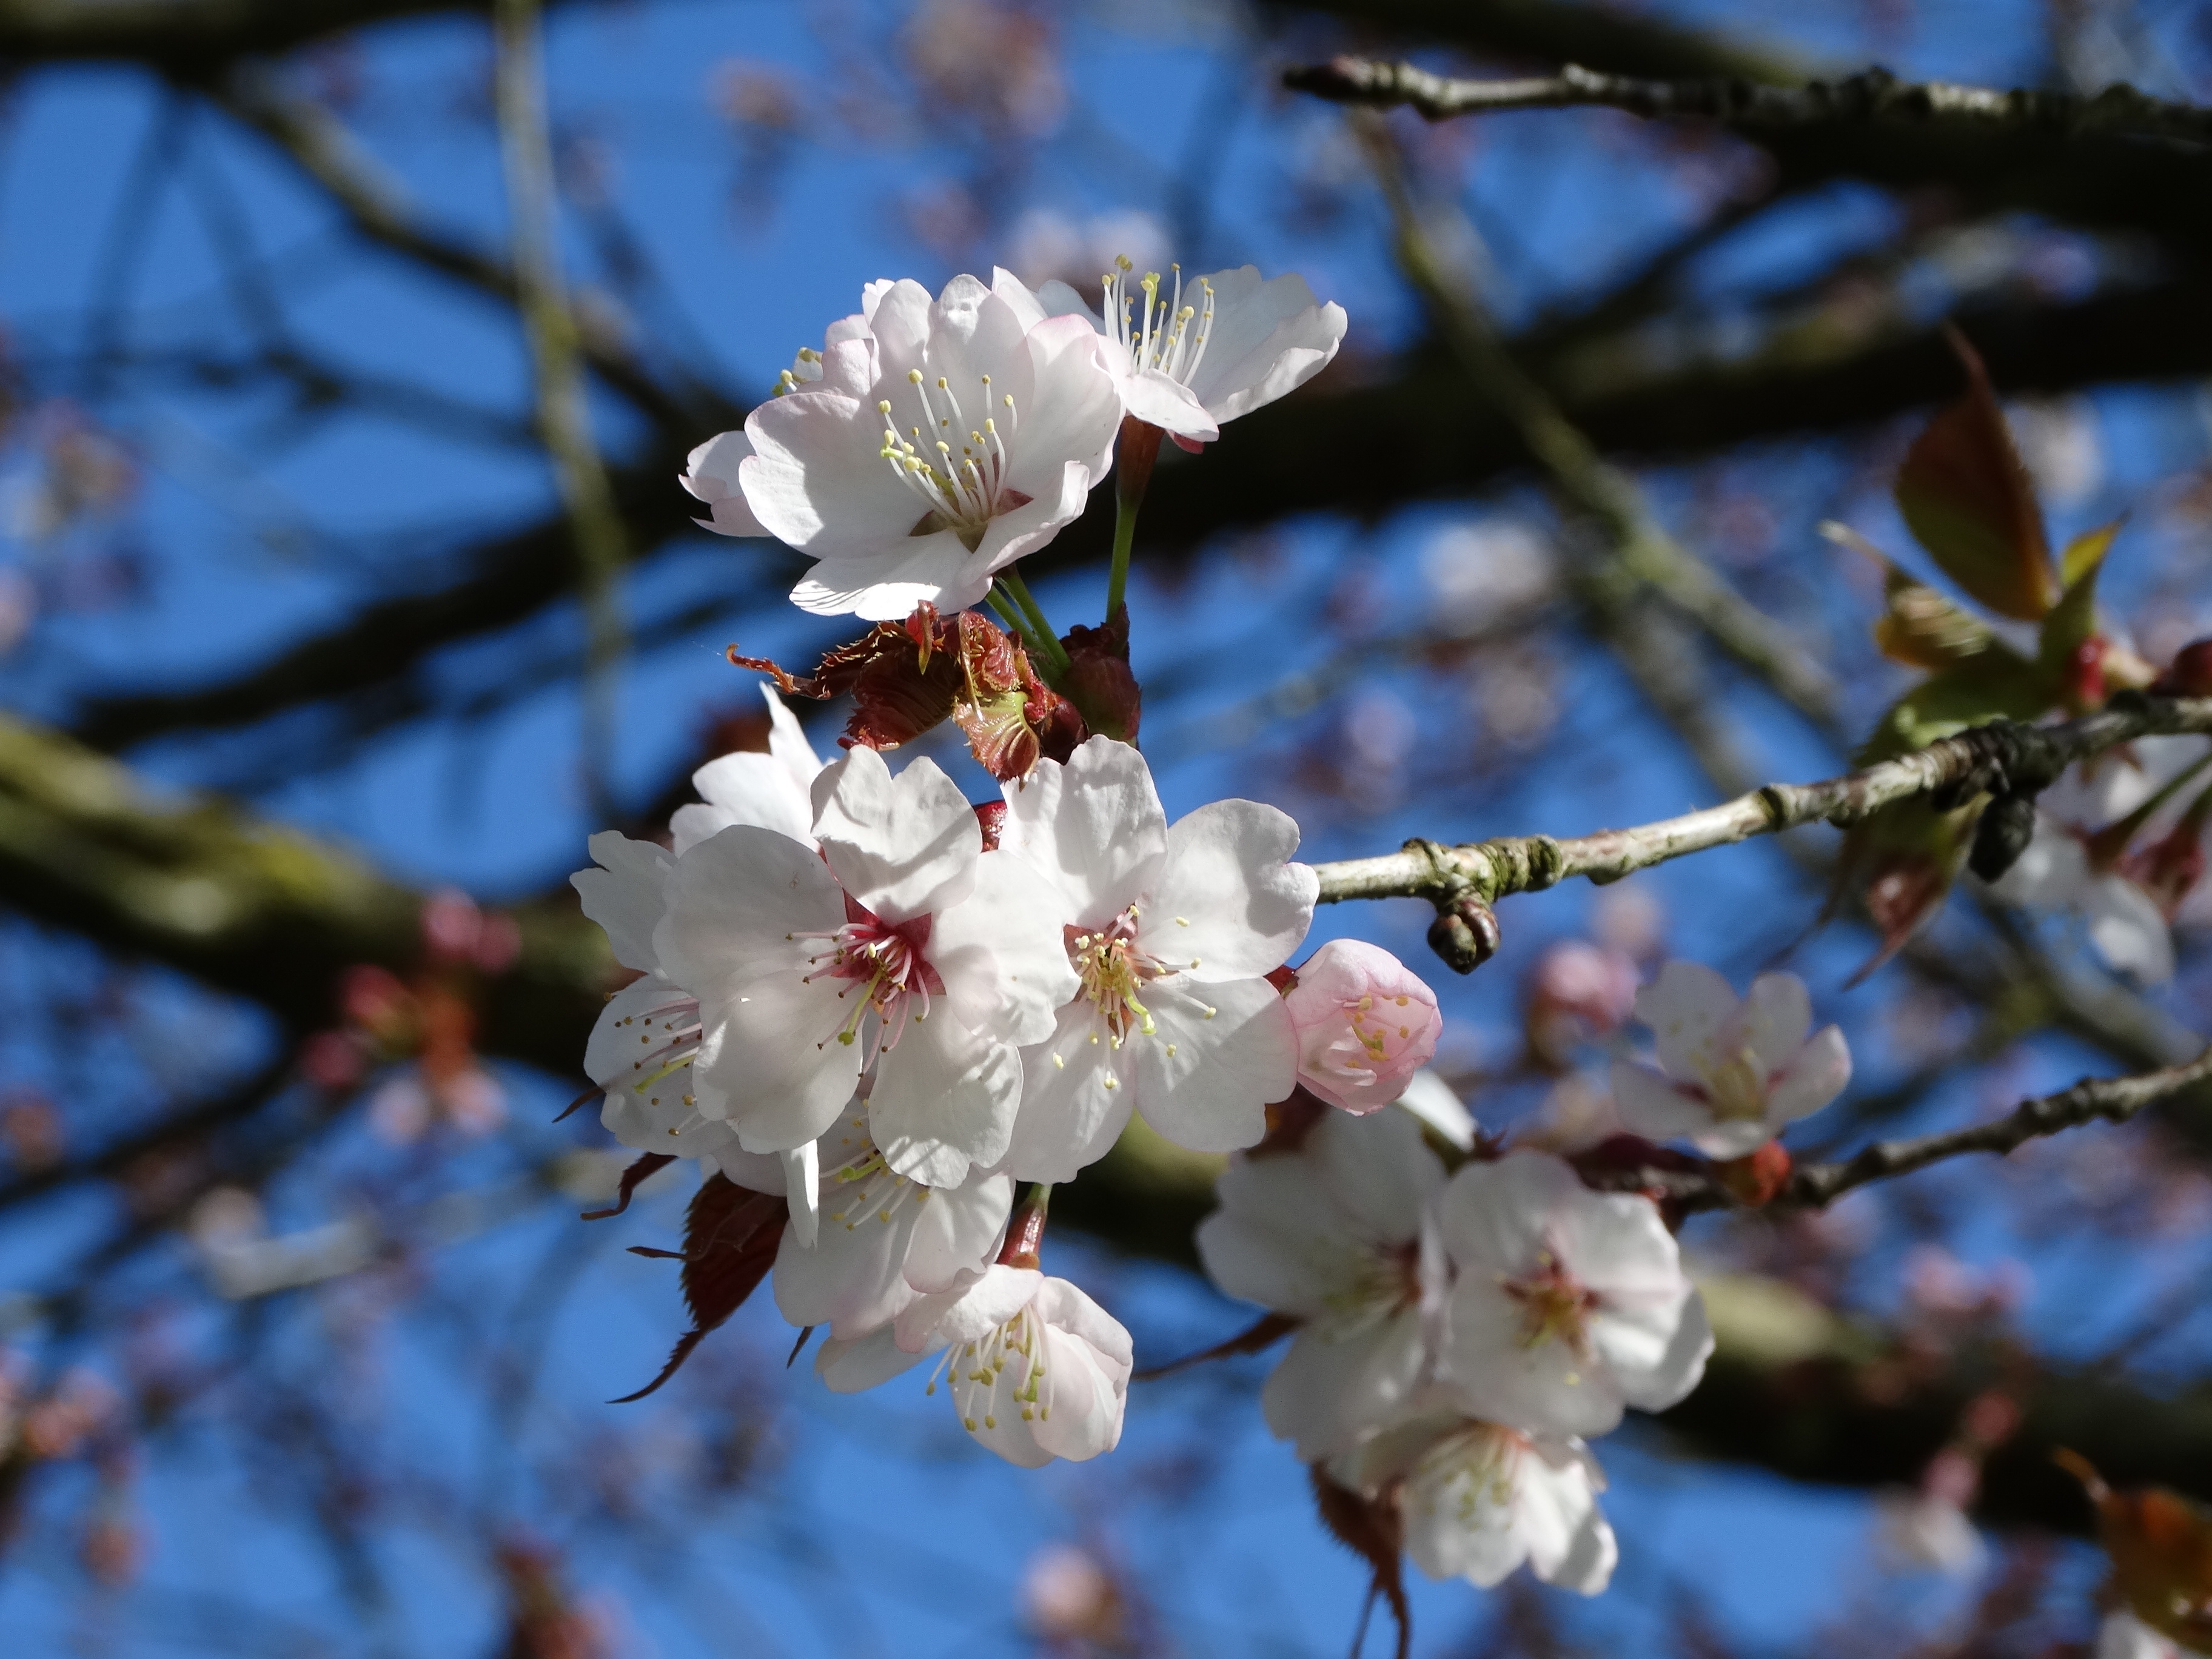
tree, flower, spring, blossom, branch, plant, petal, flowering plant, twig, cherry blossom, fire cherry, prunus